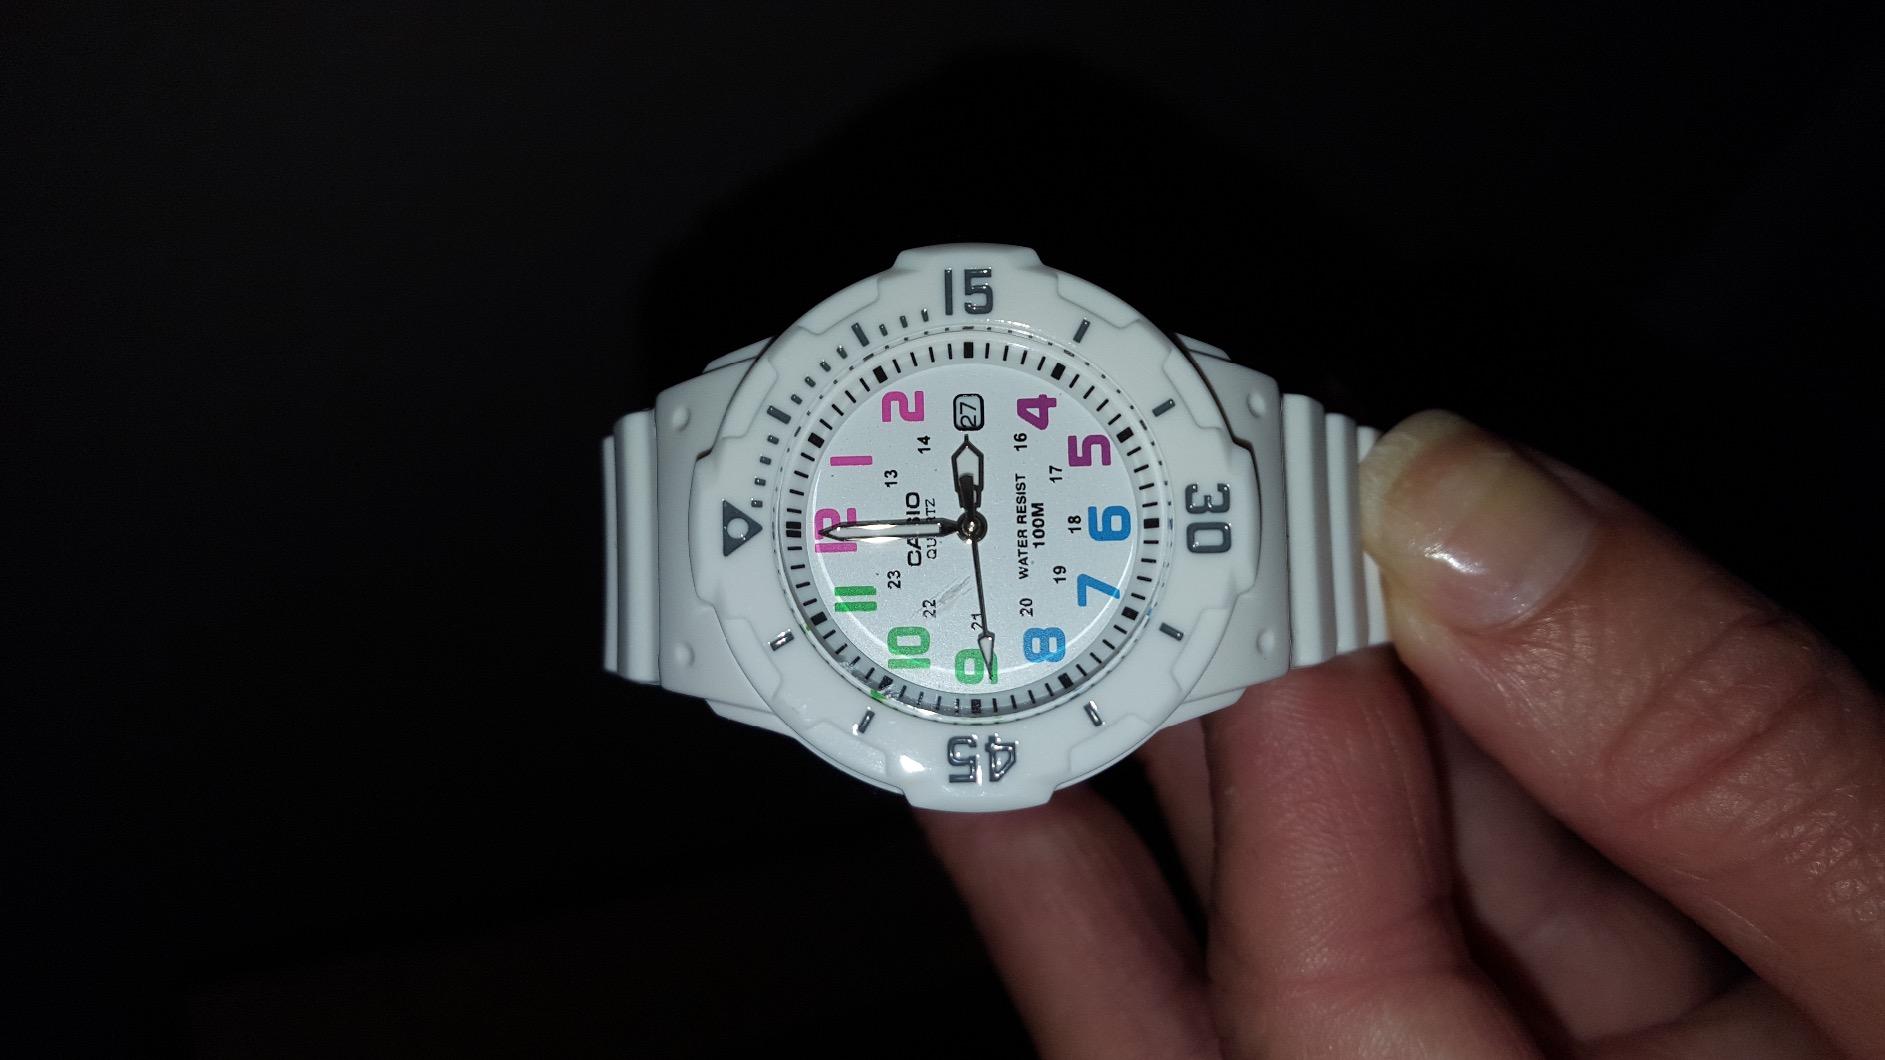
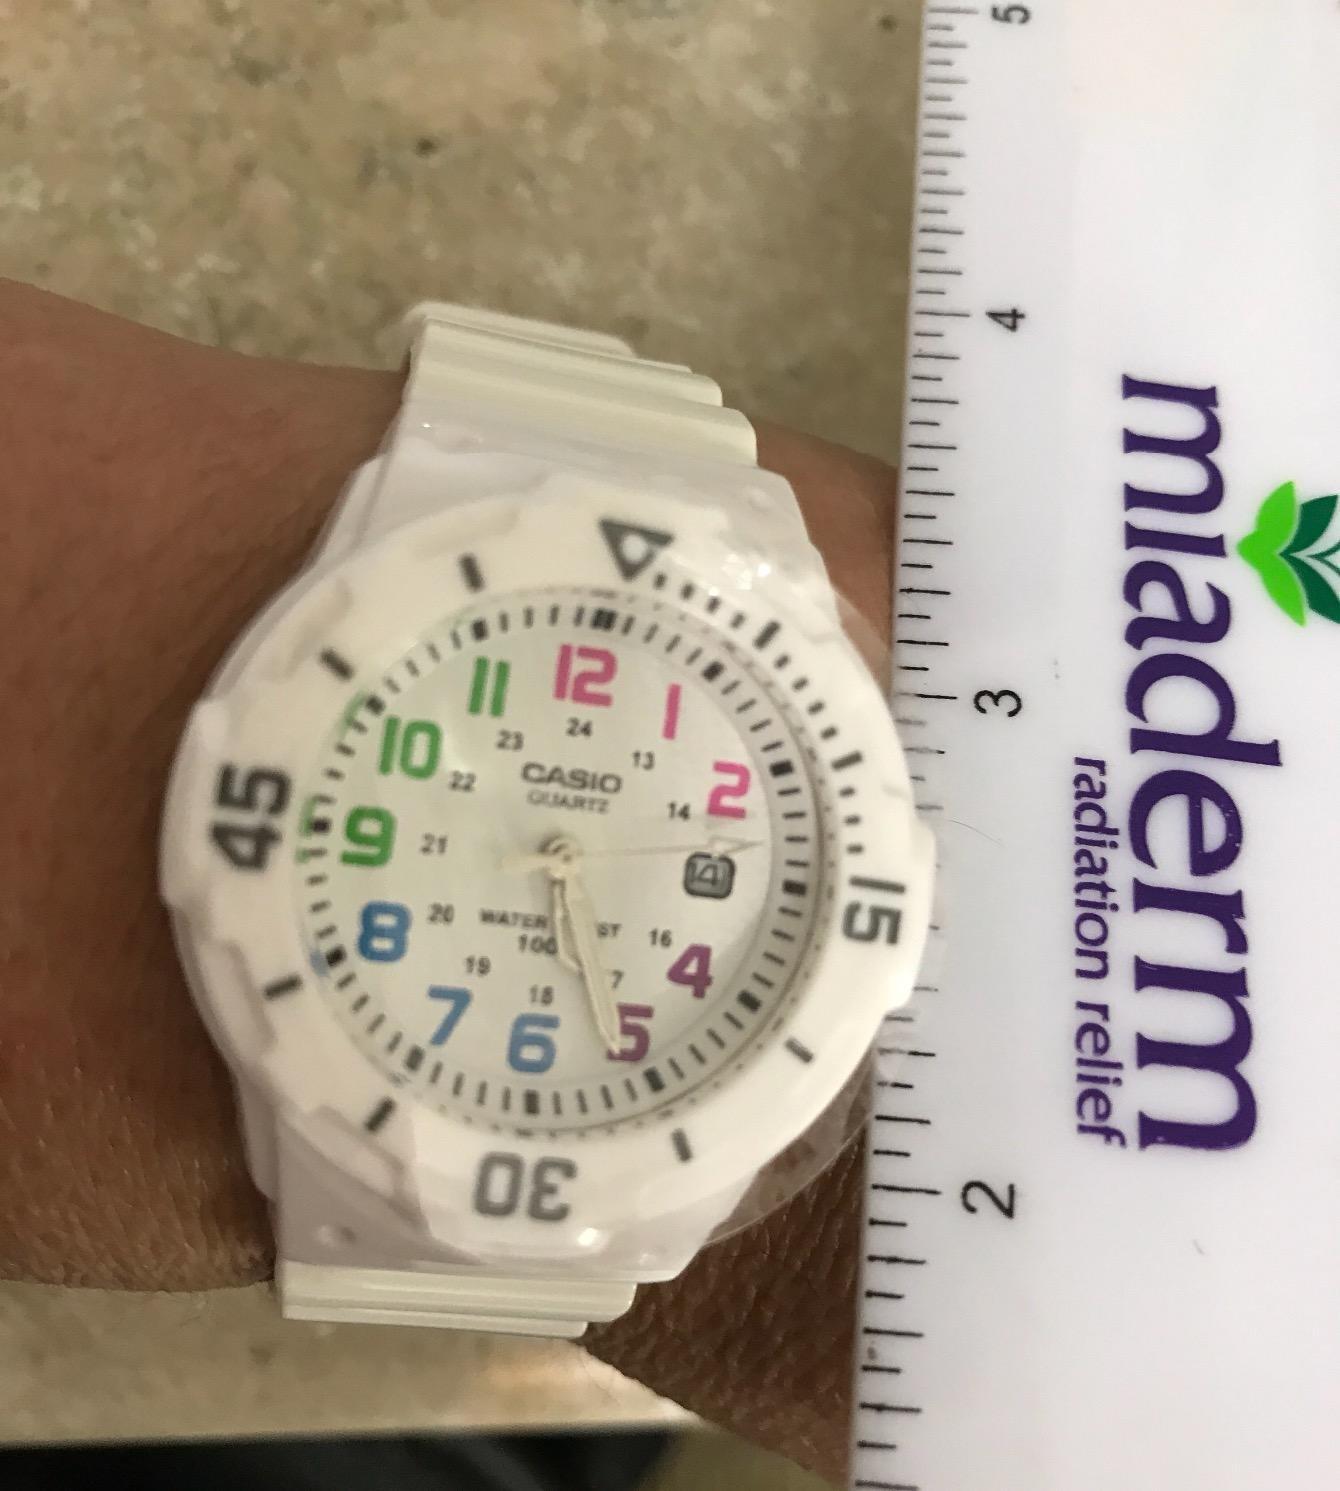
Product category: accessories_watch
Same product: yes